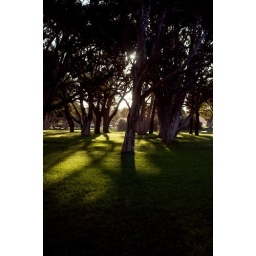
I want green carpet in my house